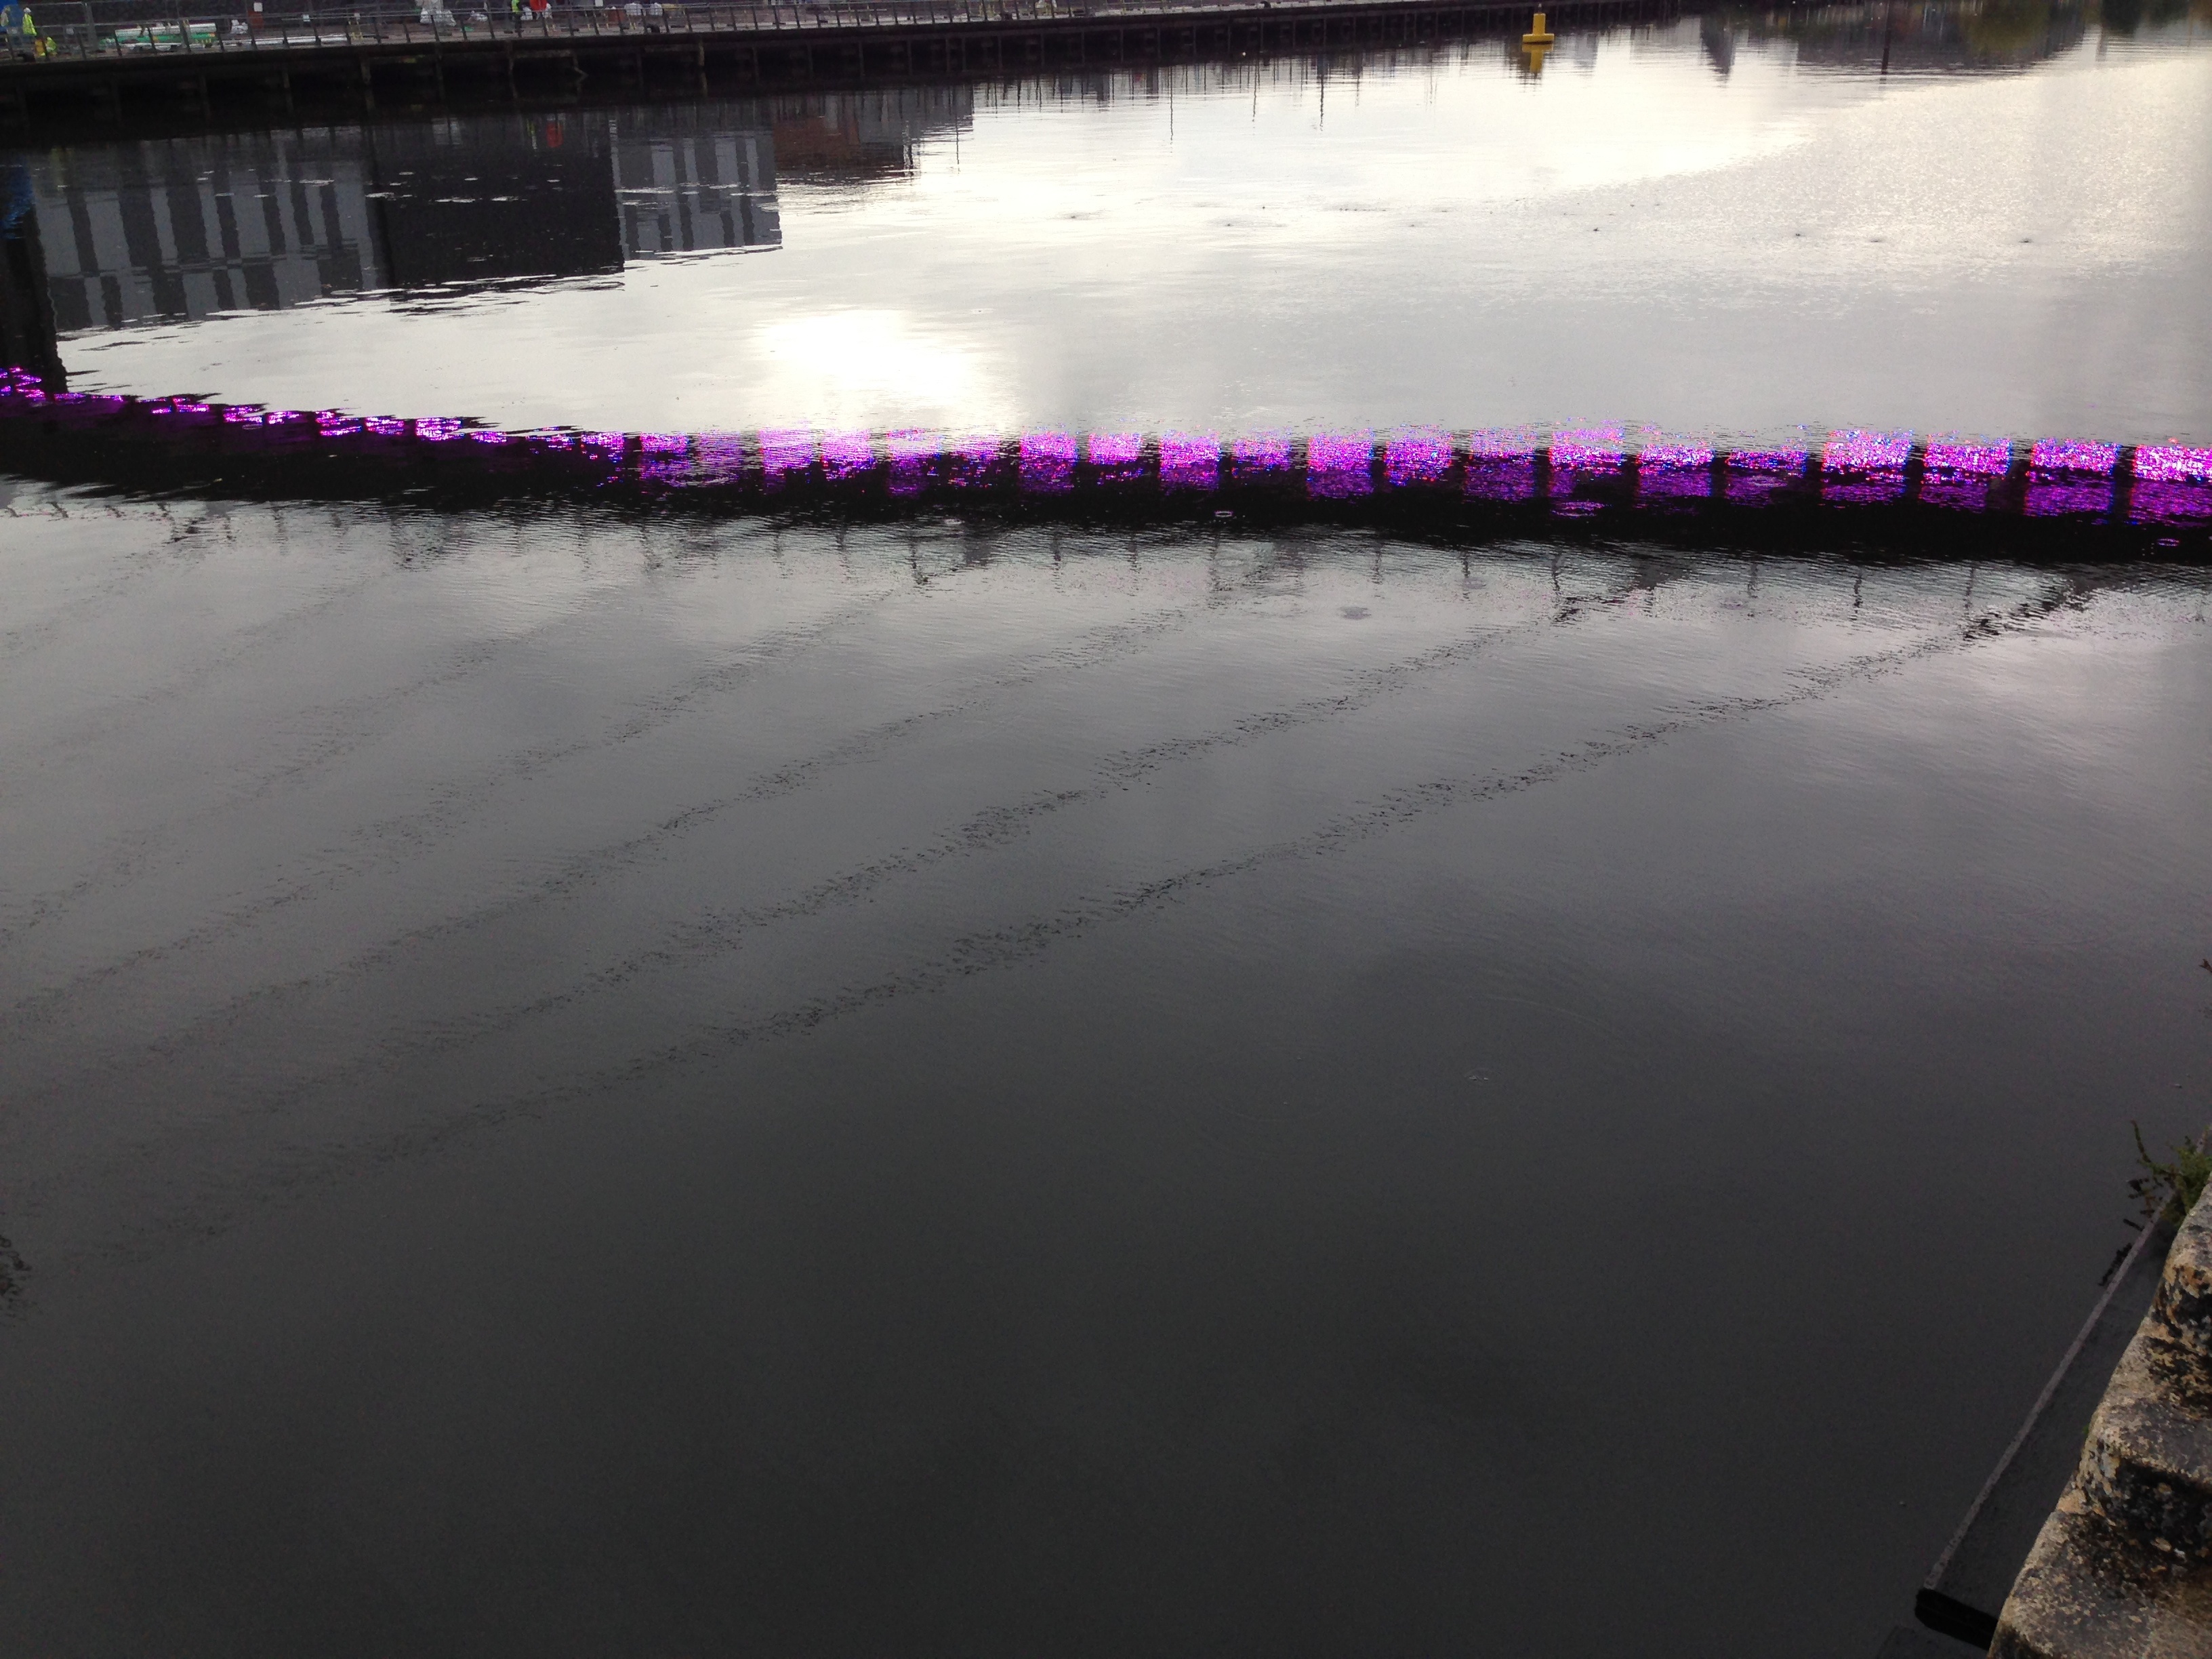
water, snow, light, wave, ice, reflection, weather, freezing, atmospheric phenomenon